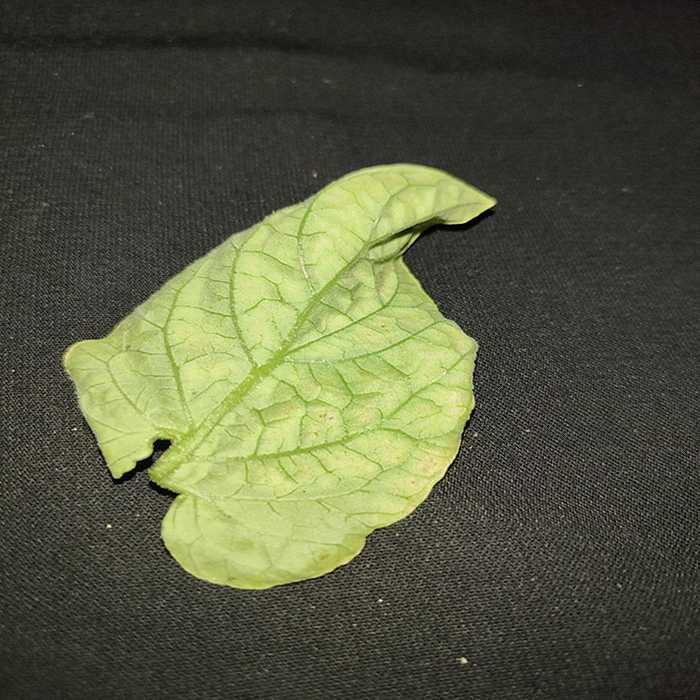
Plant: Tomato
Label: Tomato spotted wilt